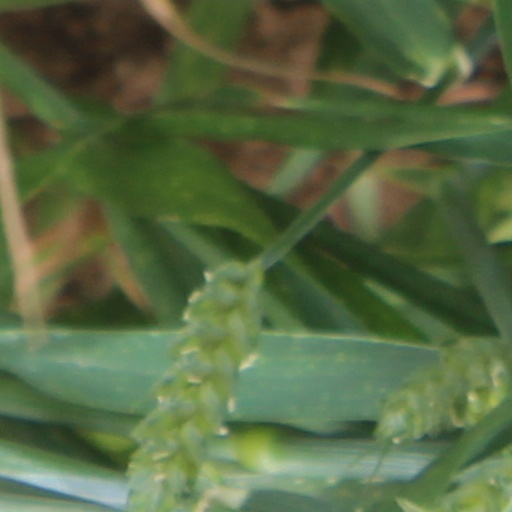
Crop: wheat